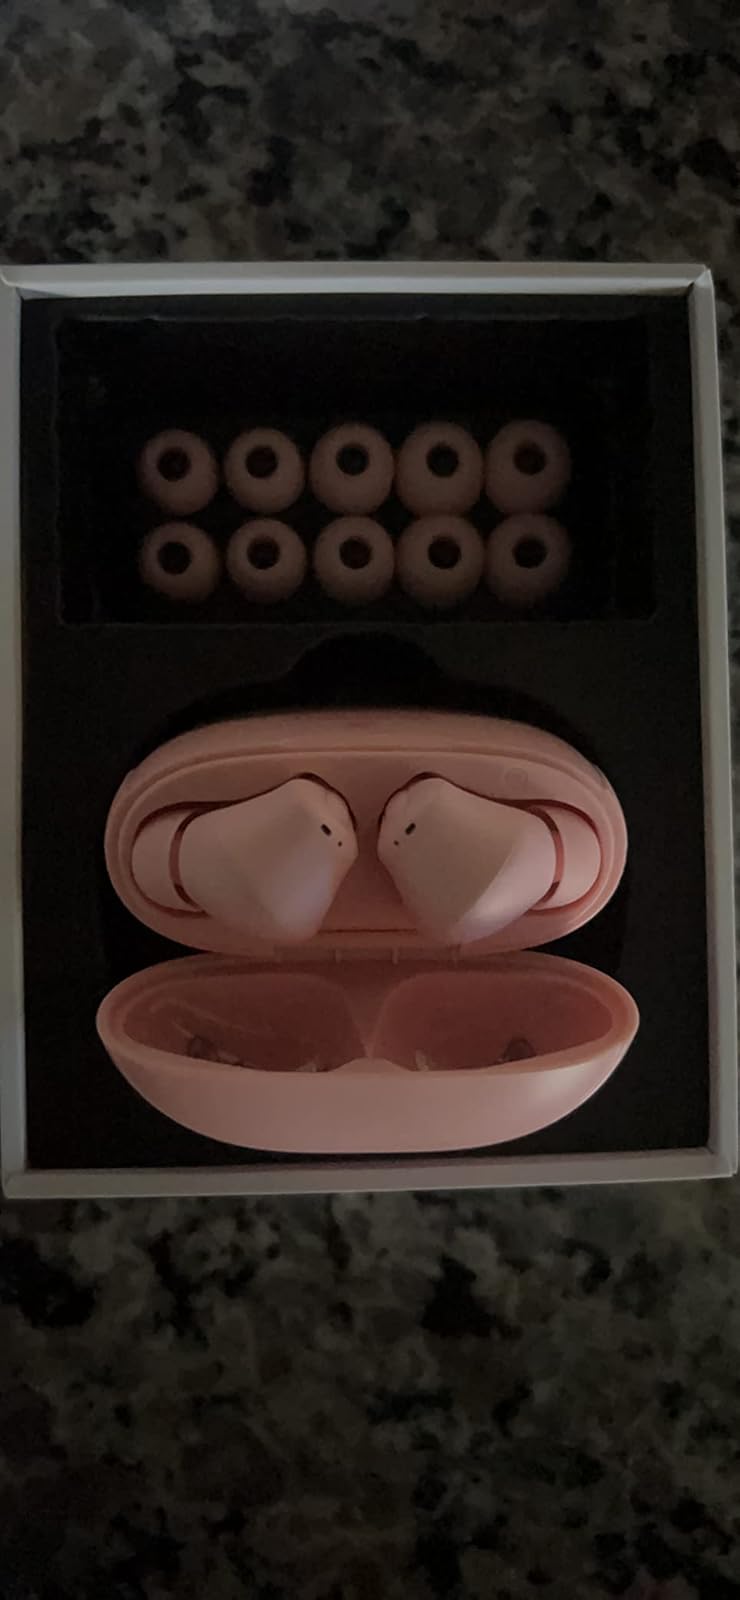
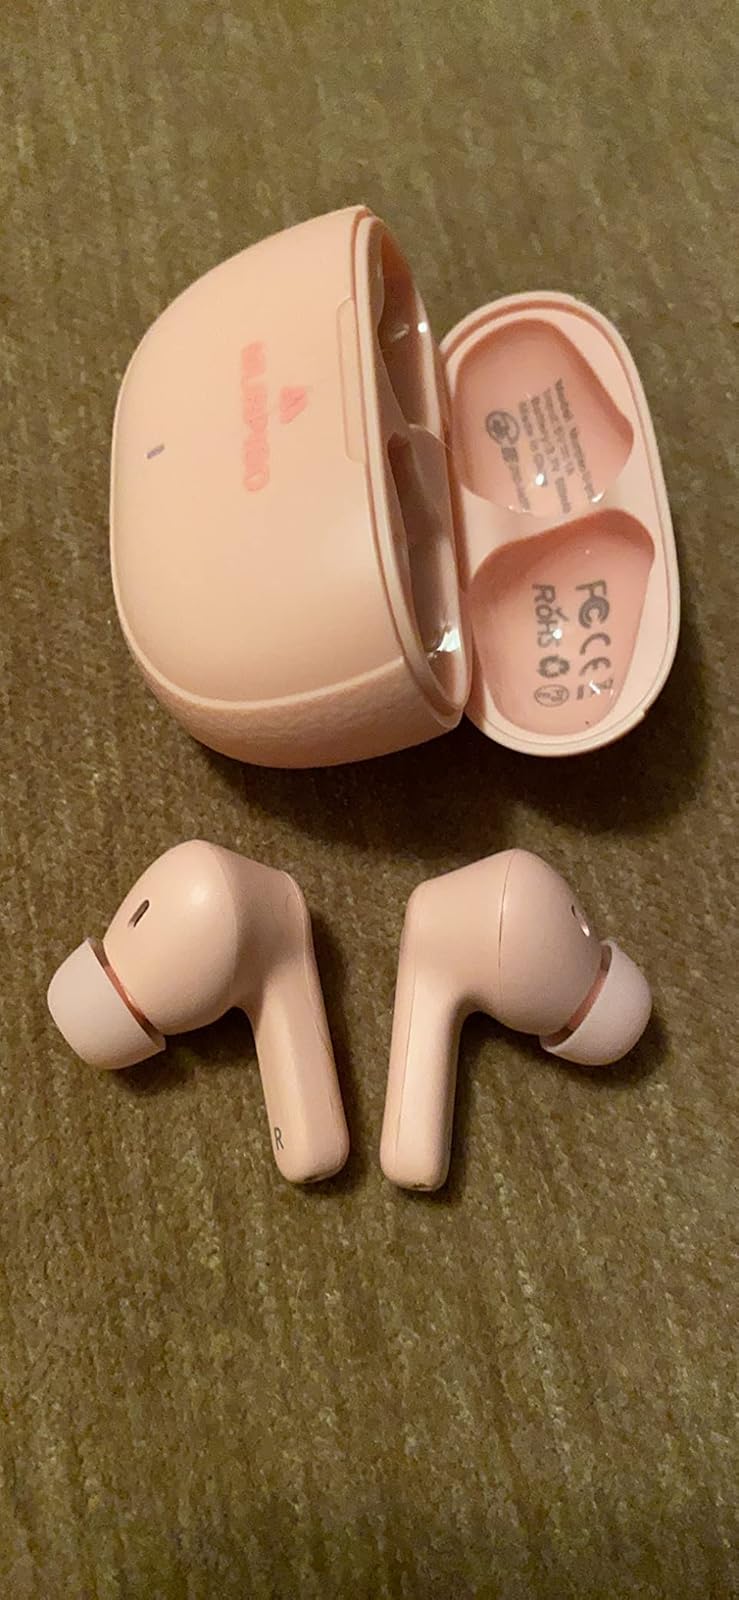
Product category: earbuds
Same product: yes